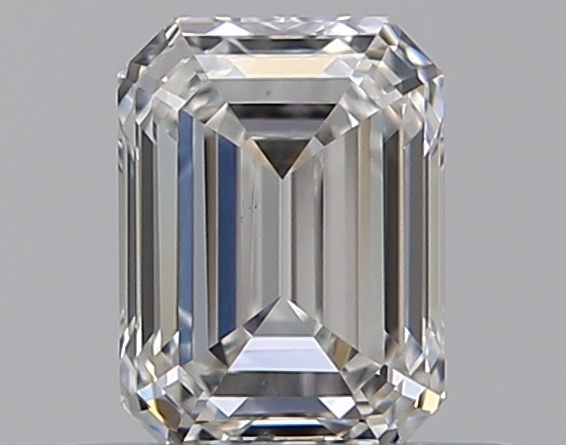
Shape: emerald
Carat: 0.5
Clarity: VS2
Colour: F
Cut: EX
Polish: EX
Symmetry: VG
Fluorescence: N
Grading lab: GIA
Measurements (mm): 5.12 x 3.78 x 2.58